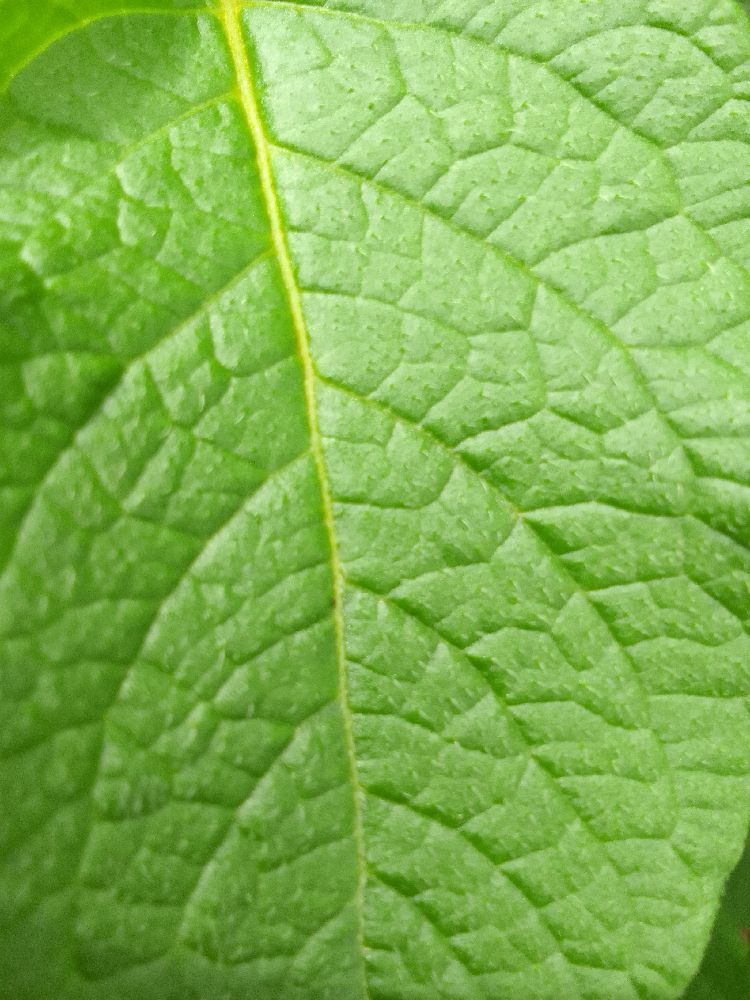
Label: Healthy